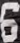
Number: 6